Elements (miniseries)

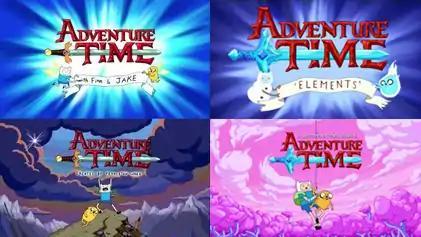
A comparison of two shots from the original "Adventure Time" intro sequence ("left") to similar shots from the "Elements" intro ("right").

Much like "Stakes" and "Islands", "Elements" has a unique title sequence that was designed just for the miniseries. The new intro was storyboarded by Hanna K. Nyström and, much like the intros for both "Stakes" and "Islands", was animated by Masaaki Yuasa's company Science SARU. The sequence was unveiled via the official "Adventure Time" Tumblr on April 3; at this time, the site noted: "Once again, we were lucky enough to feature a new intro animated by Science SARU for the upcoming Elements miniseries;" Nyström later called it "a treat" to storyboard the intro. Unlike the usual sequence that normally begins episodes of "Adventure Time", the "Elements" intro features imagery reflecting the four primary elements in the "Adventure Time" universe. The theme itself is sung by Hynden Walch, the voice actress for Princess Bubblegum.